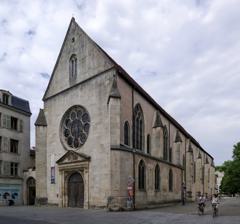
Building: Church of Saint-François-des-Cordeliers
Country: France
Year built: 1487
Church of Saint-François-des-Cordeliers in Nancy Interior The Church of Saint-François-des-Cordeliers ( French : Église des Cordeliers de Nancy ) is a Roman Catholic church located in Nancy, France , capital city of Lorraine. History It was constructed as part of a monastery under Duke René II of Lorraine following the Battle of Nancy , next to the Palace of the Dukes of Lorraine . It was consecrated in 1487. The monastery was Franciscan and the French name term cordelier refers to the simple rope belts the monks would tie their cassocks around. Since the monastery was under the patronage of the dukes, the church had close ties to the House of Lorraine and a number of its members were laid to rest there. Previously members of the family were laid to rest in St George's Collegiate Church, which does not exist anymore. The church continued to keep its connection to the ducal house after Lorraine passed under royal French rule. Marie-Antoinette of Austria stopped at the church to pray on her way to Paris for her marriage to her future husband King Louis XVI of France . Emperor Franz Joseph I of Austria also came to pray here in 1867. Archduke Otto von Habsburg-Lothringen , heir to the Austro-Hungarian throne and head of the house of Lorraine, married here on May 10, 1951 to Princess Regina of Saxe-Meiningen . They returned here in 2001 for their golden jubilee. A requiem mass was also held here on 9 July 2011 in memory of the crown prince. Each year, on the 3rd Saturday in October, a mass in memory of the family of the Dukes of Lorraine and Bar is celebrated by the parish priest of the Basilica of Saint-Epvre in the church of the Cordeliers. References